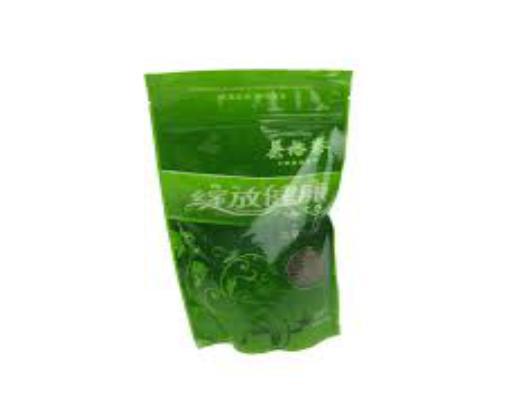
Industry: Food